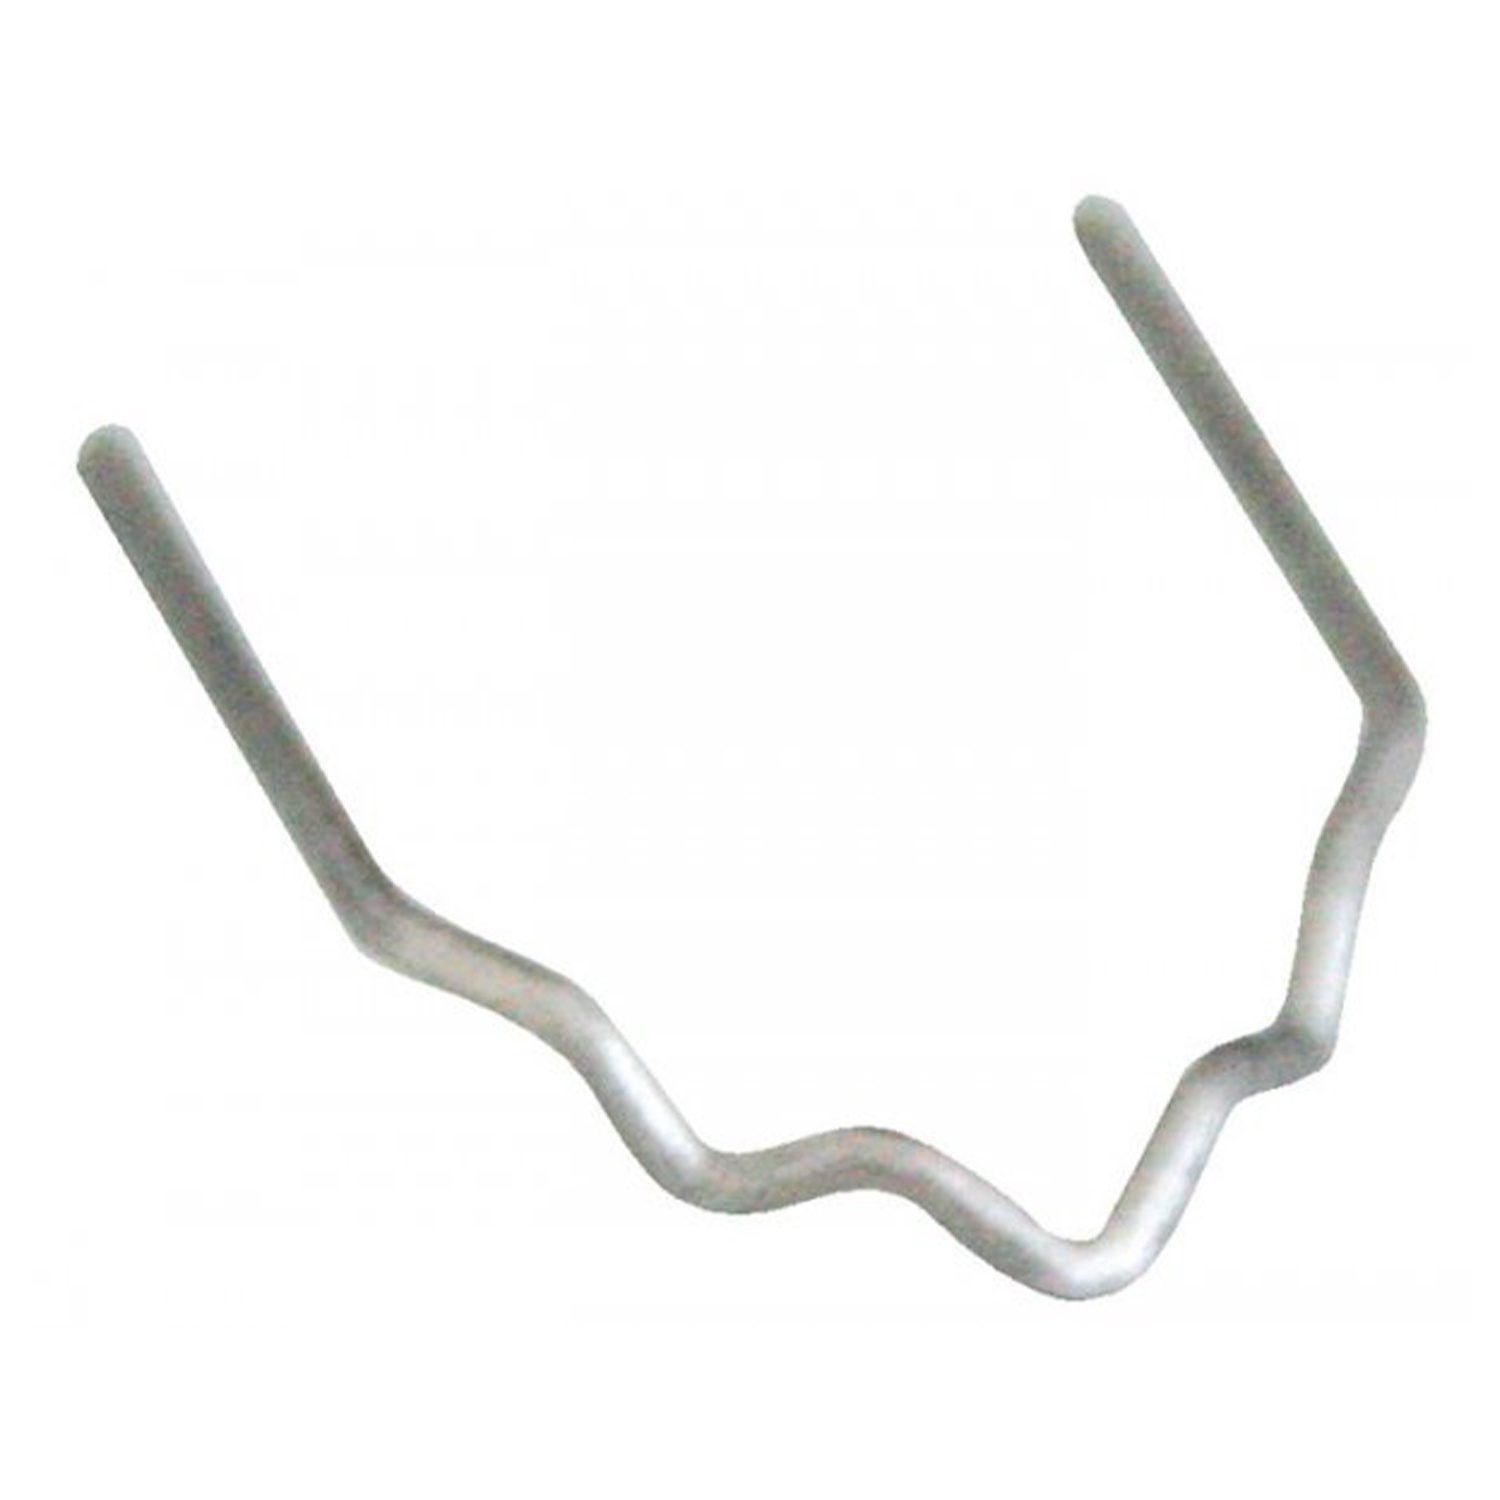
50 DB KAPOCS KÉSZLET MÜANYAG FORRASZTÁSHOZ
Brand: GEBOTOOLS.HU
Ezt az 50 DB KAPOCS KÉSZLET MÜANYAG FORRASZTÁSHOZ tartalmazó készletet műanyaghegesztési folyamatban való használatra tervezték, ahol felmelegítik és préselik, hogy összekapcsolják vagy rögzítsék. a köztük lévő műanyag darabokat. Műszaki adatok: 50 kapcsos készlet hegesztőgépekhez és műanyaghegesztő gépekhez Típus: V, 0,8 mm átmérőjű Anyaga: rozsdamentes acél Vastagság: 0,8 mm Szín: ezüst
Category: Hardware > Tools > Welding Guns & Plasma Cutters